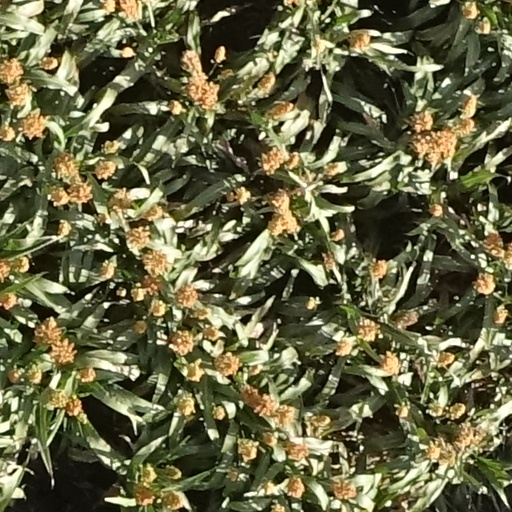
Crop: sorghum